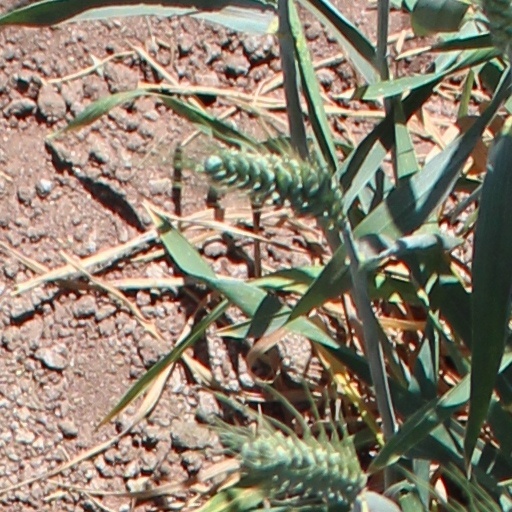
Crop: wheat